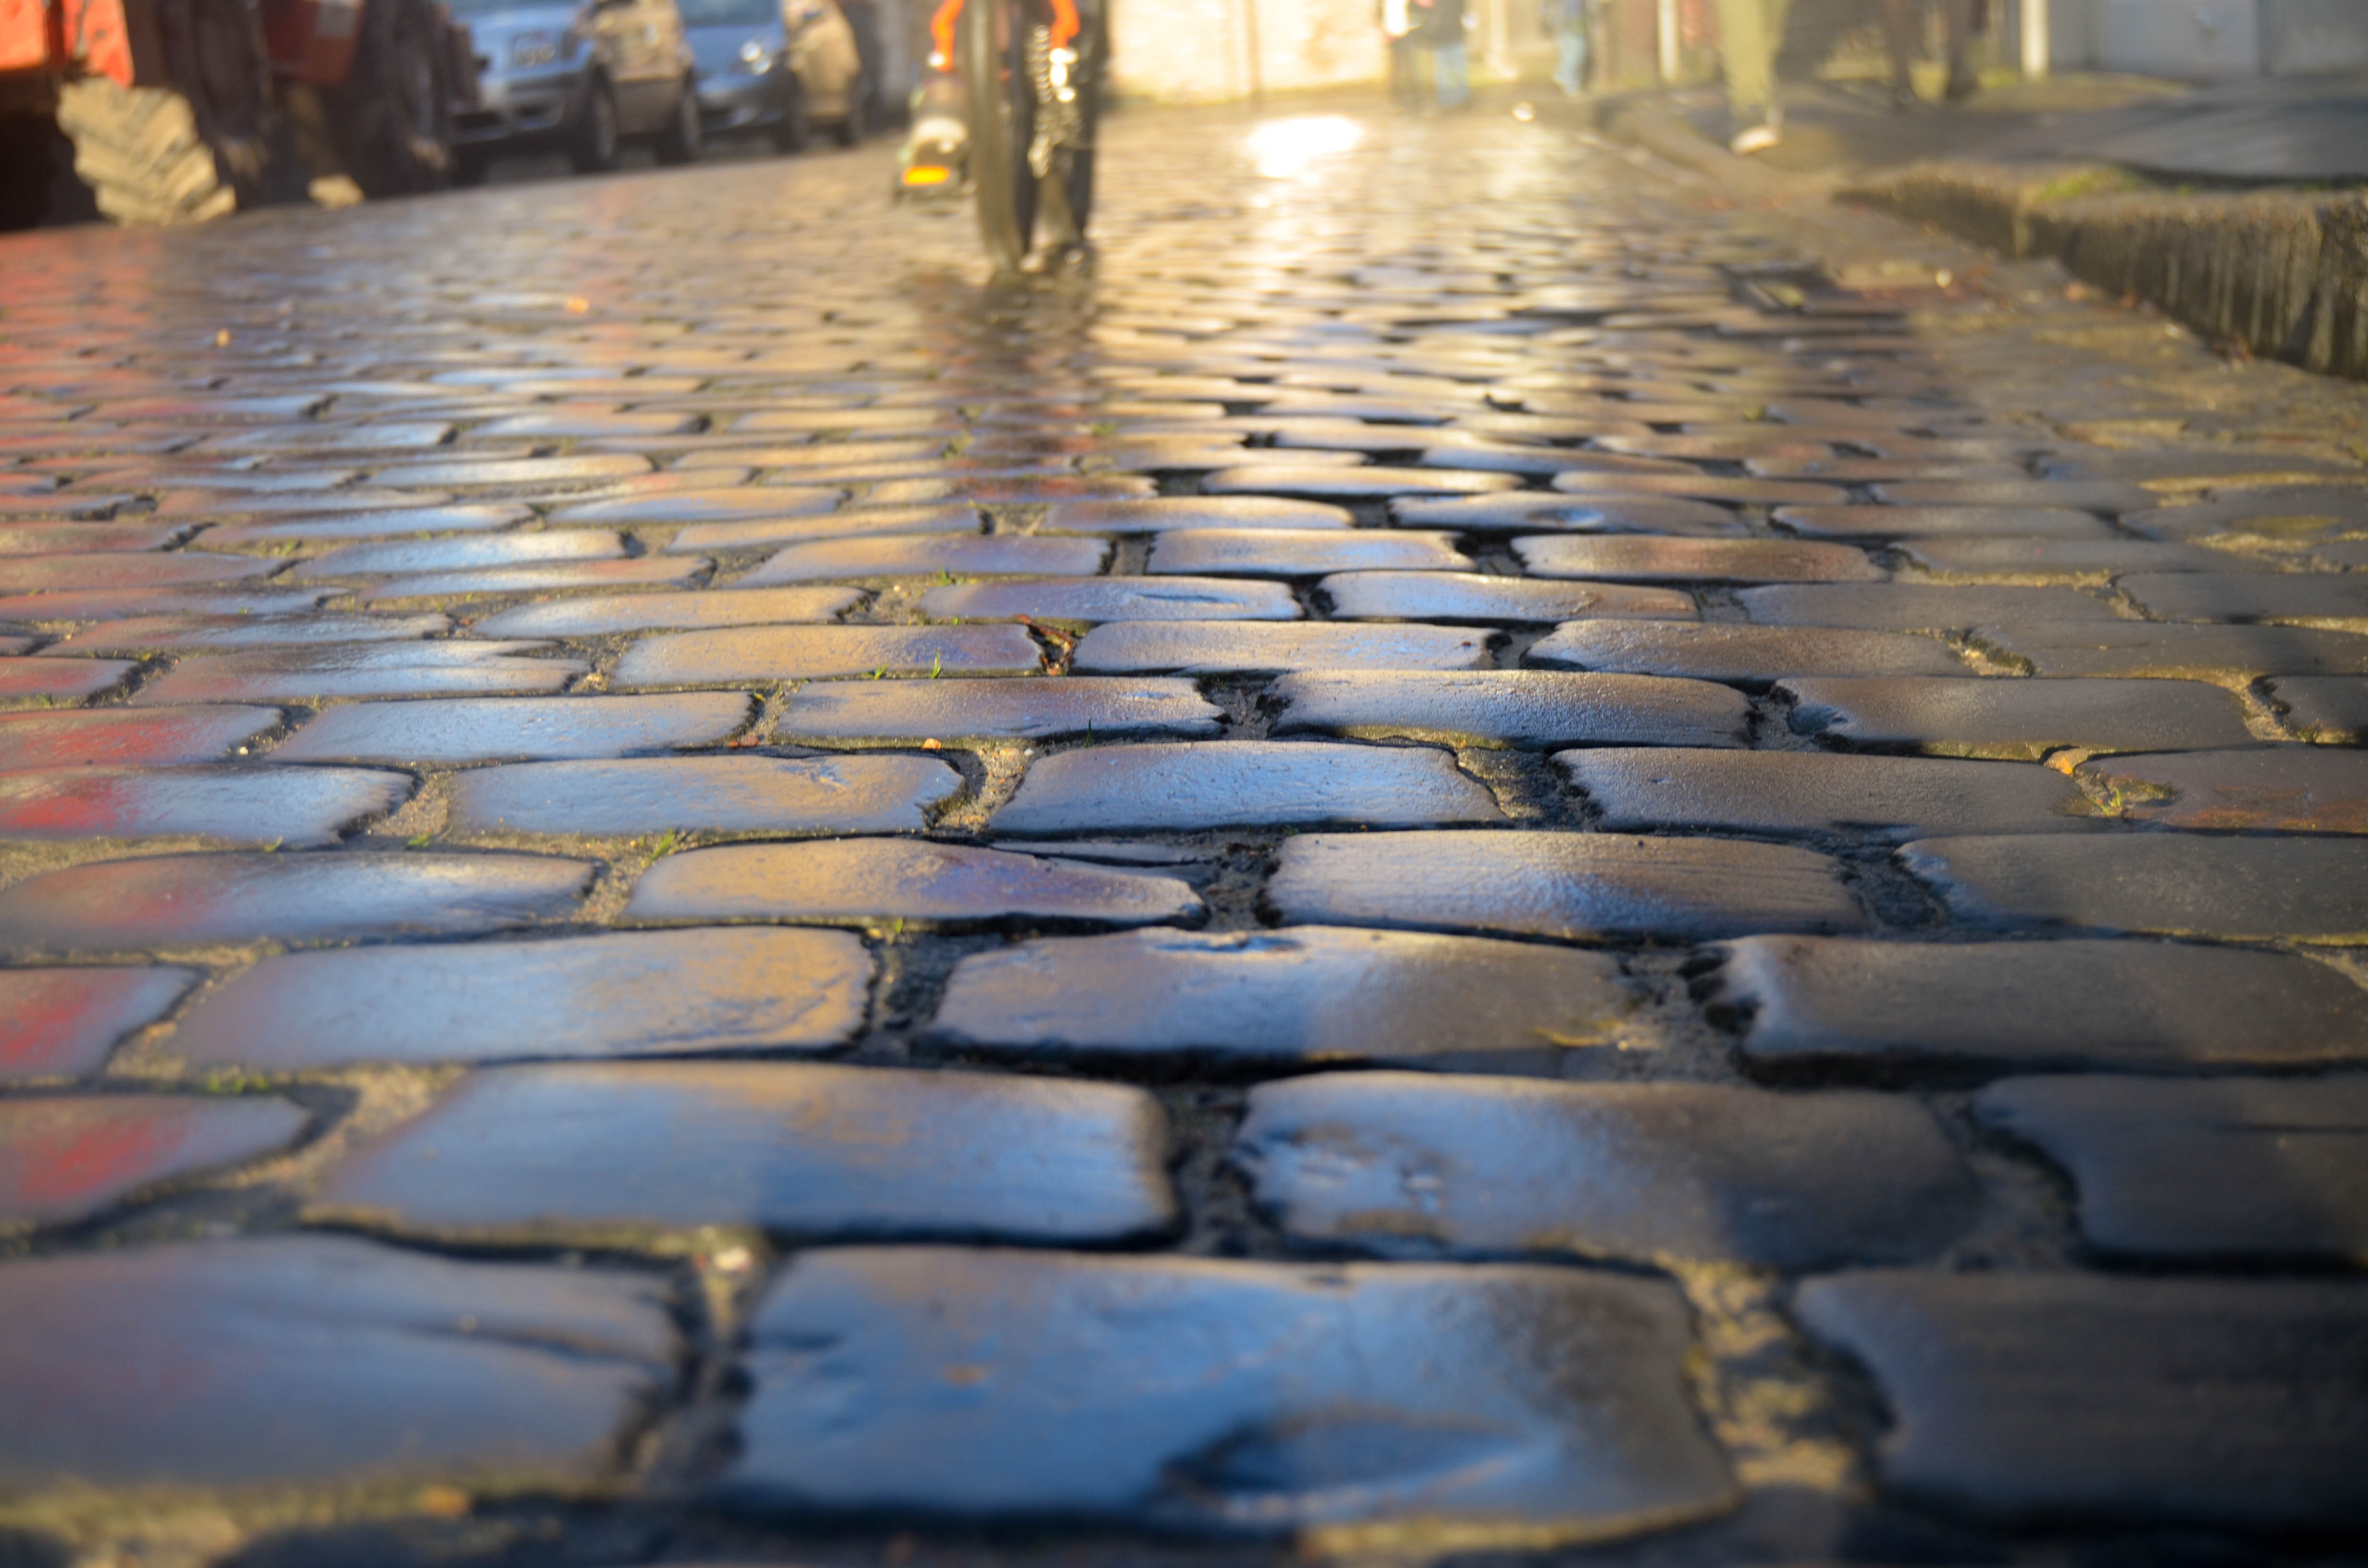
road, sunlight, rain, sidewalk, floor, cobblestone, asphalt, travel, reflection, weather, brugge, flooring, road surface